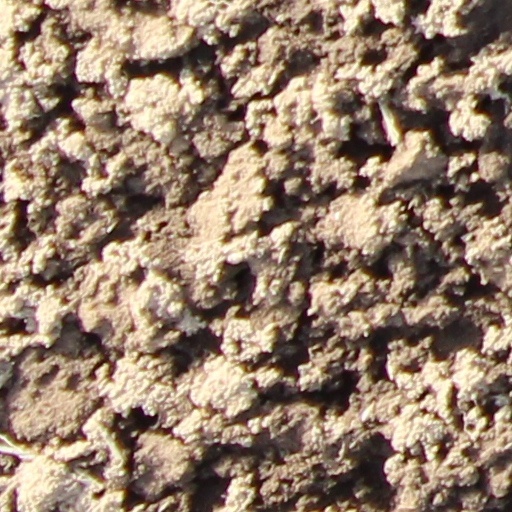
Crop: wheat